Wilson's School

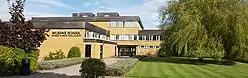
Main entrance, leading from Mollison Drive

Wilson's School is a state boys' grammar school with academy status in the London Borough of Sutton, England.